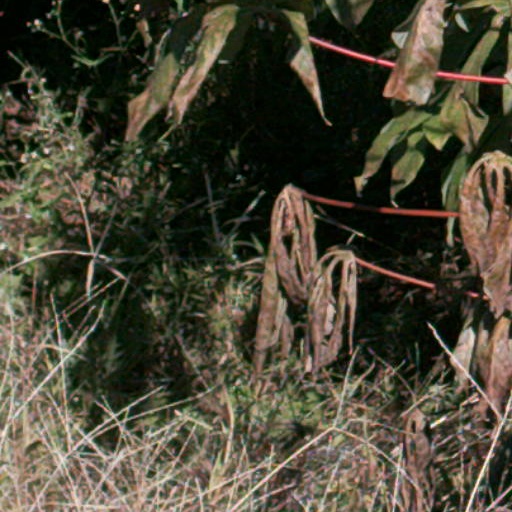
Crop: cassava